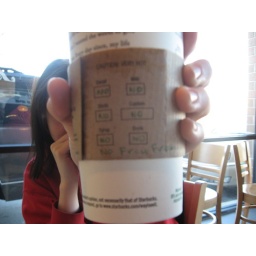
my friend who loves black coffee. [i wish the coffee cup was in focus. sigh.]